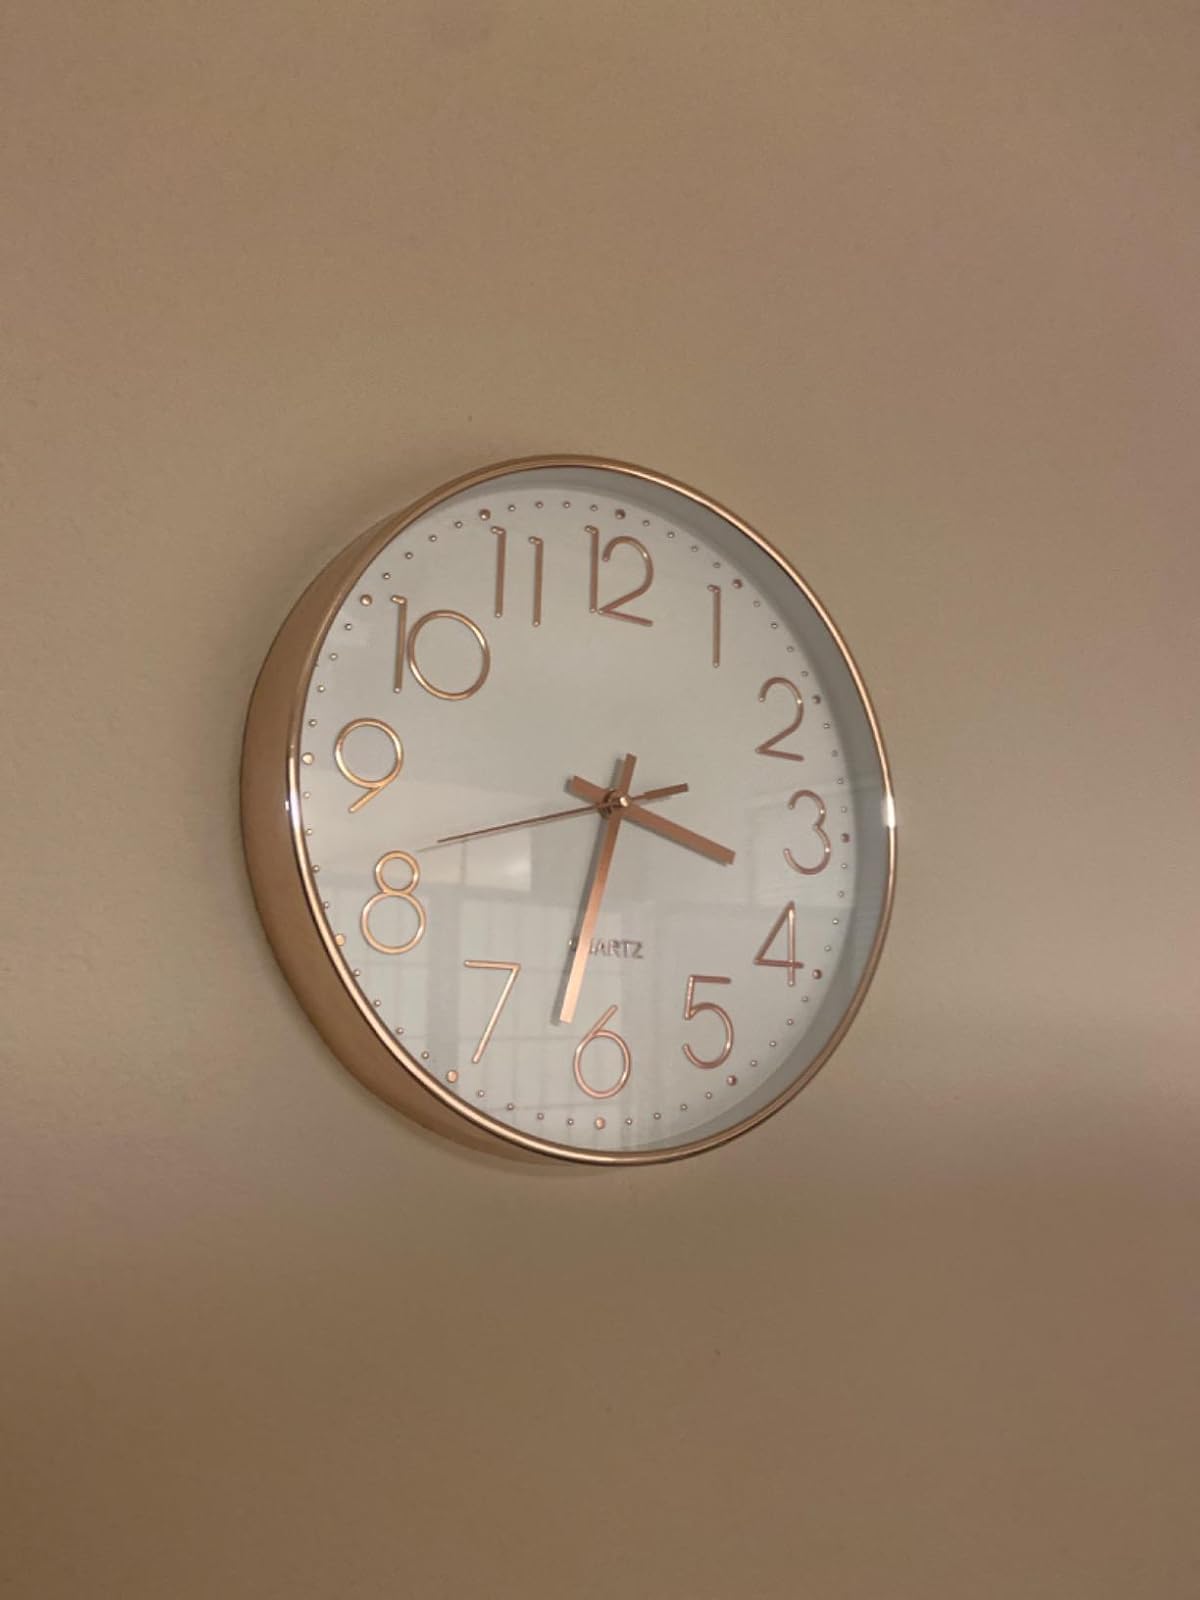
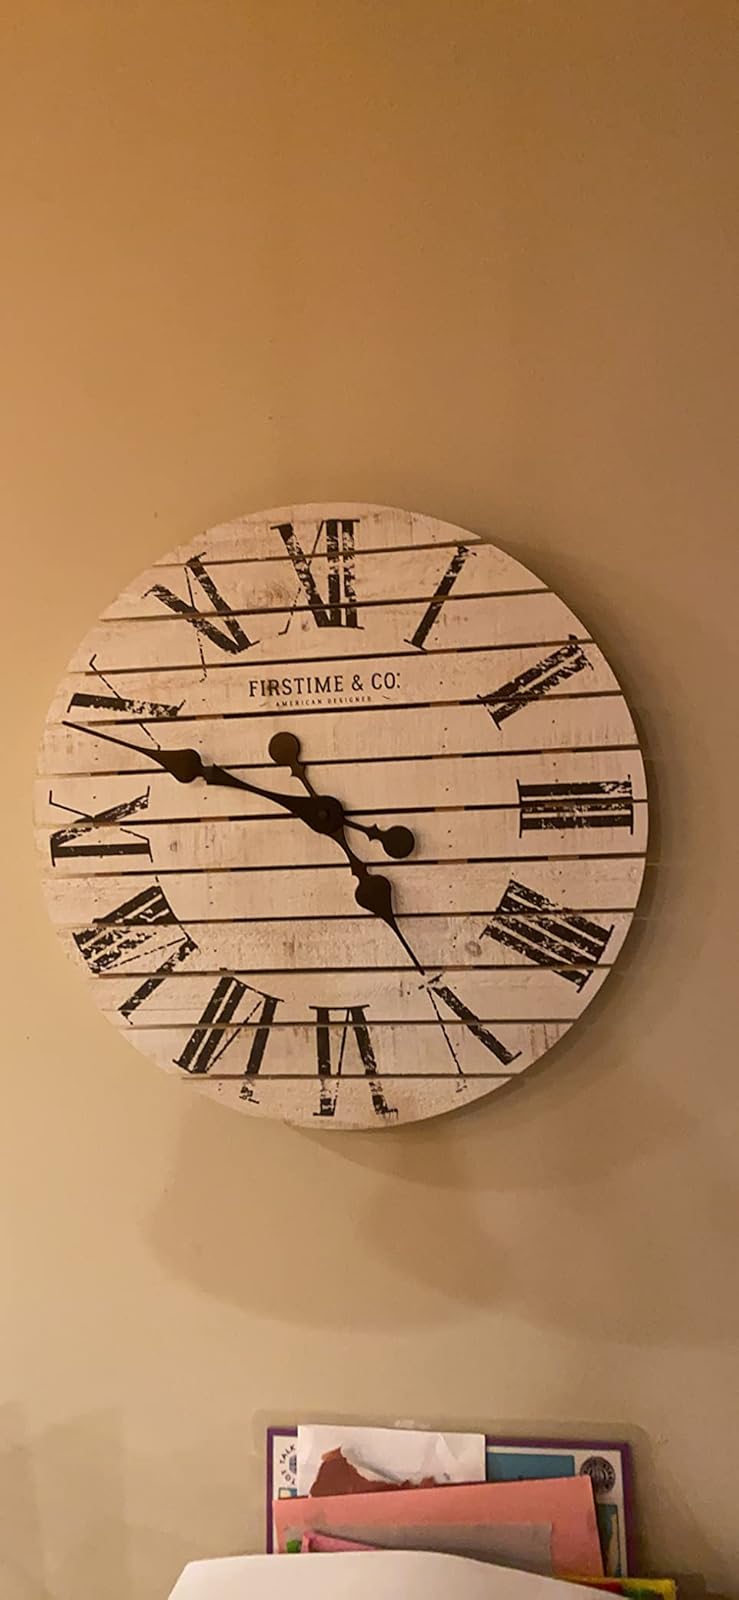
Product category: clock
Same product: no